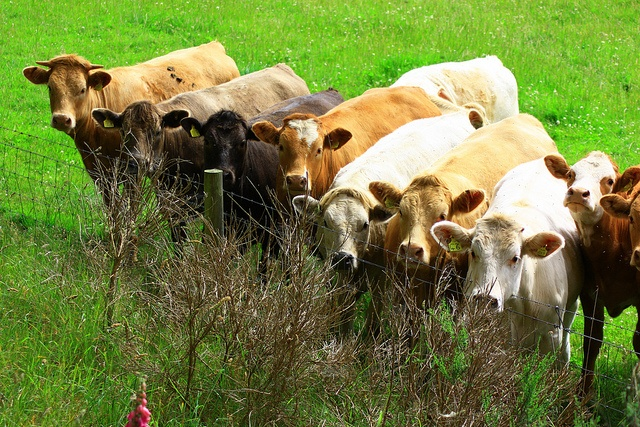
A group of different colored cows lined up next to one another and facing a wire fence.
a big long line of cows in a field
a bunch of cows gathered at a fence on a grassy field
there are many cows that are lined up behind a fence
a herd of cows stand at a fence